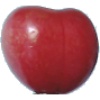
Label: Cherry 2